Vasily Popov (poet)

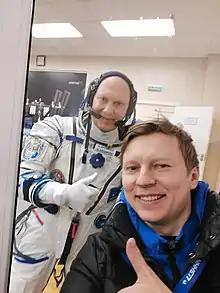
Vasily Popov and Oleg Artemyev

In 2020s he began to paint pictures, aside from his regular work as a poet. He created a series of artworks called "Entities". He publishes and distributes his artwork from this series digitally as NFT entries, secured by blockchain technology. One of these "Entities" is a portrait of a cosmonaut. Vasily Popov managed to launch this painting in space in an attempt to become the first painter to launch an NFT-published painting into Earth orbit.